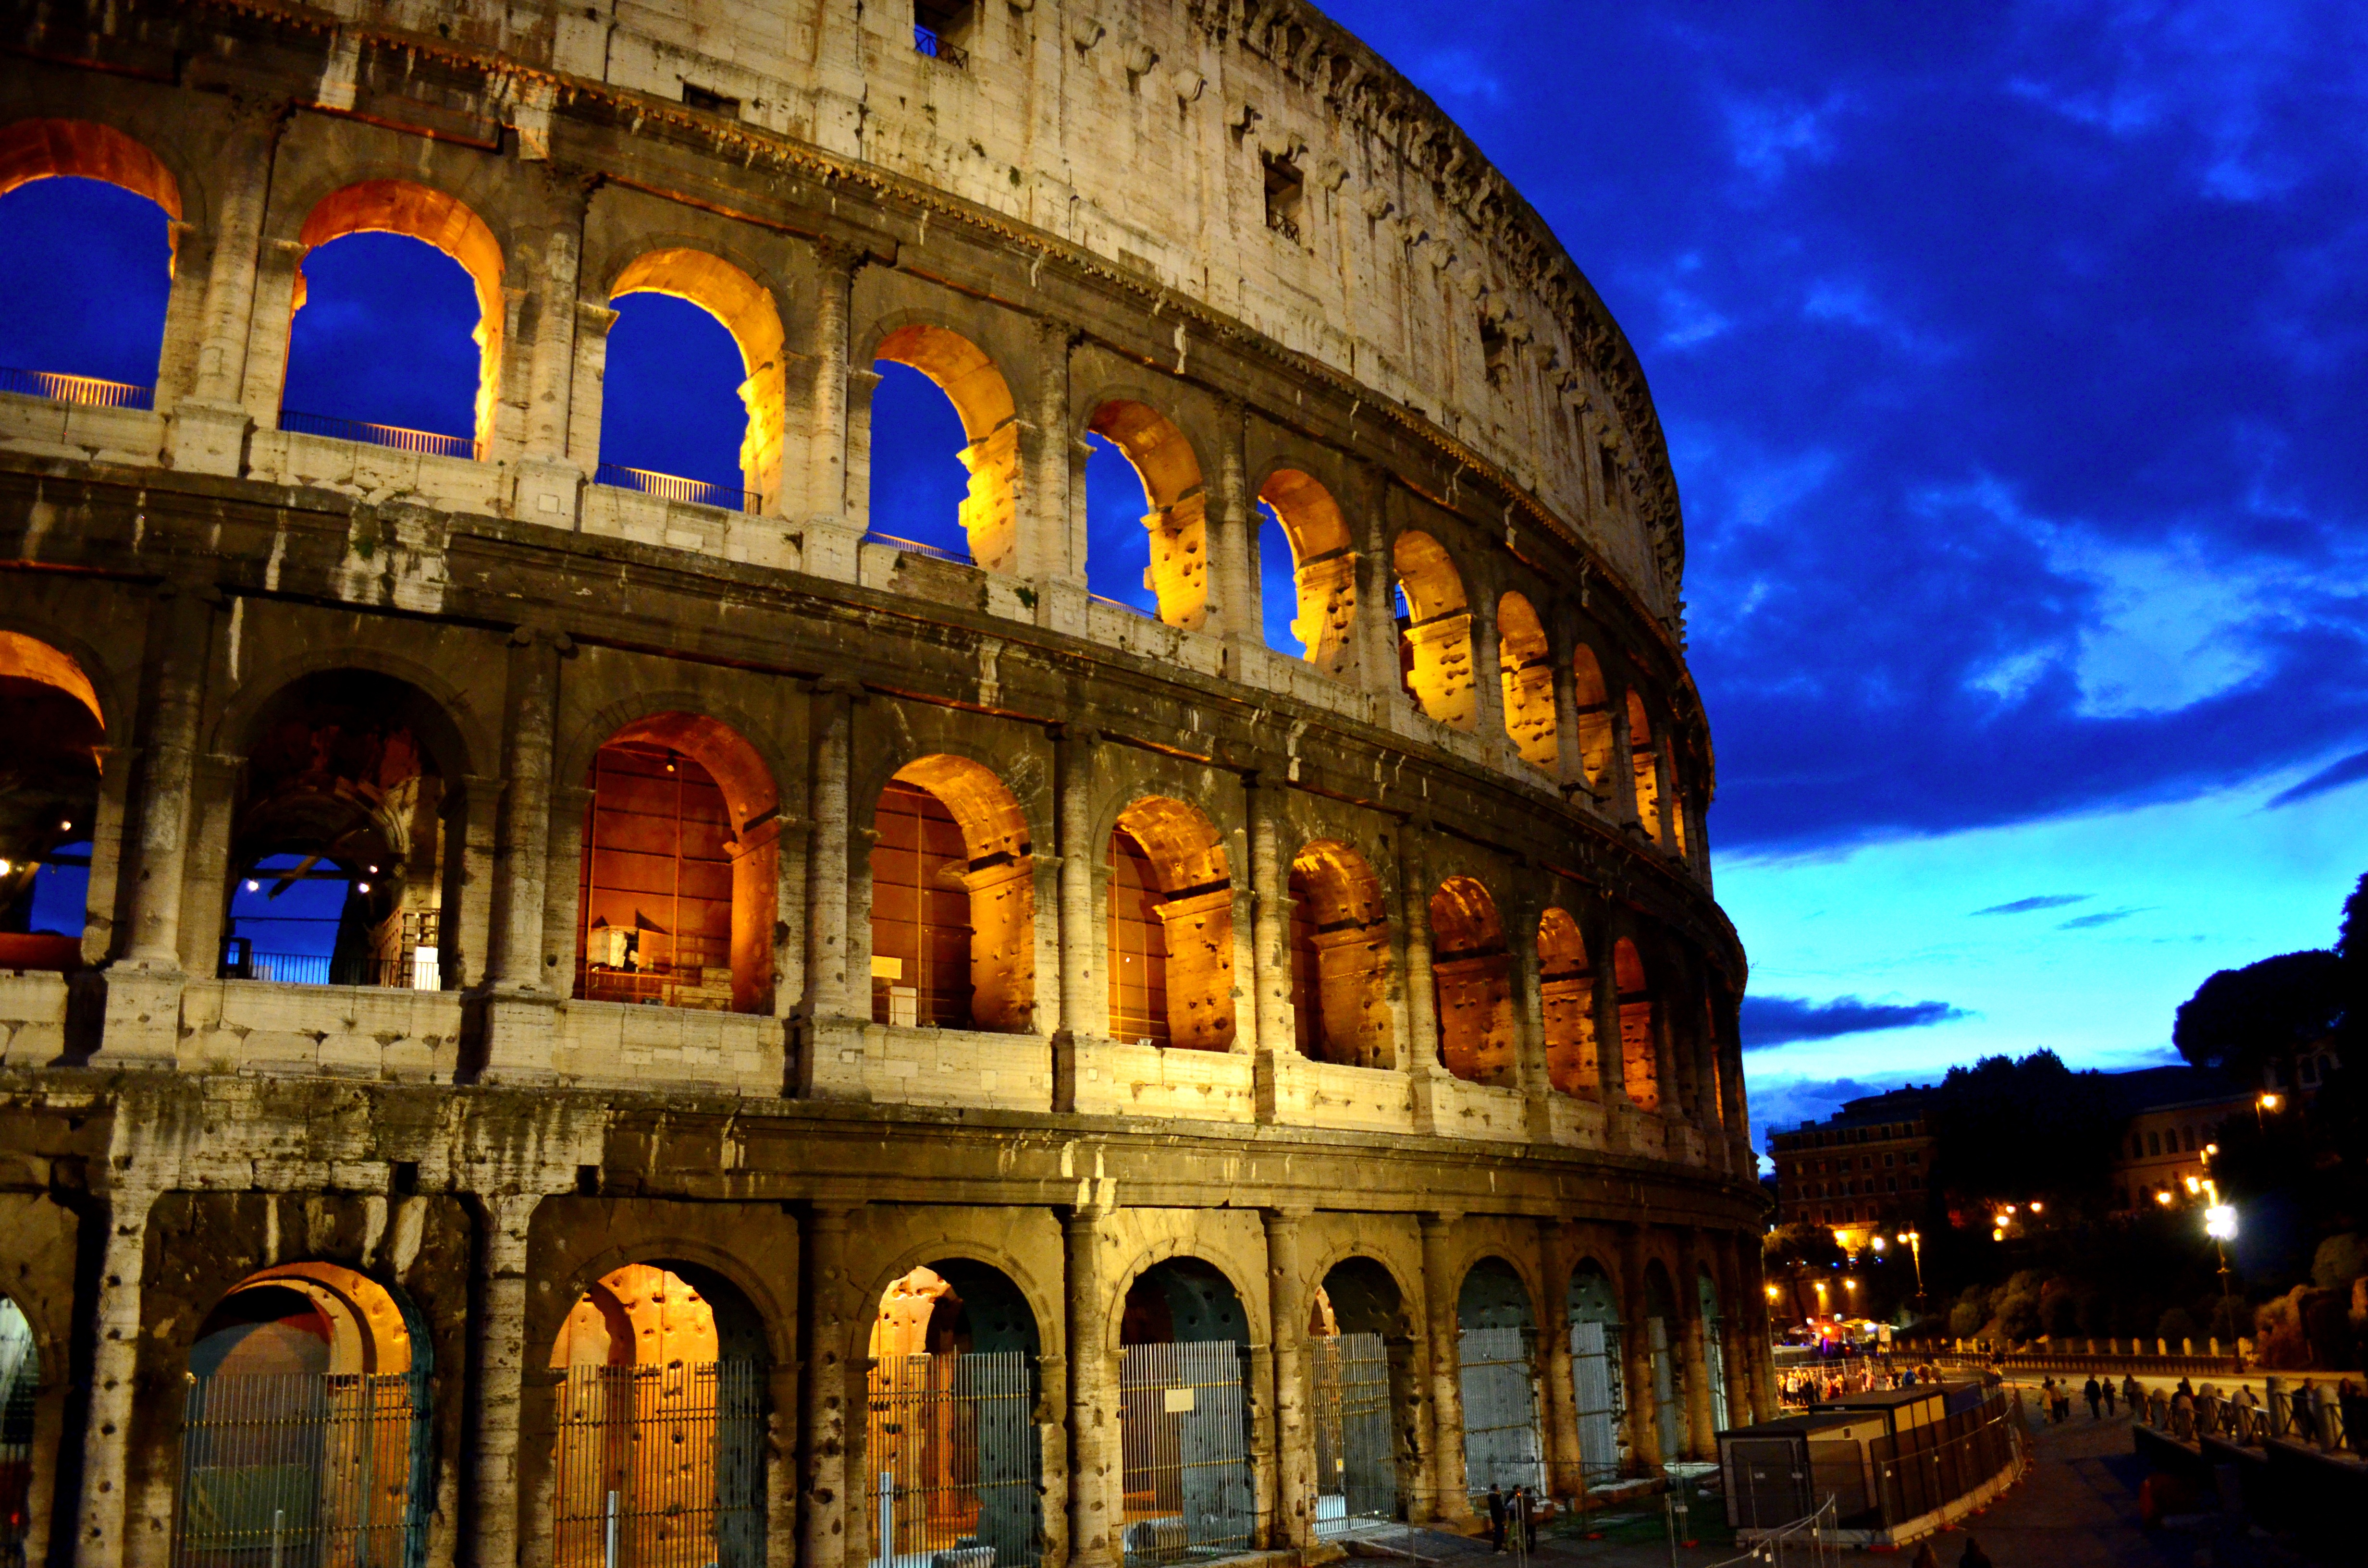
night, palace, city, monument, cityscape, tourist, evening, plaza, ancient, landmark, italy, facade, tourism, colosseum, capital, rome, culture, romano, ancient rome, roma capitale, roman holiday, arch of constantine, ancient history, human settlement